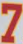
Number: 7